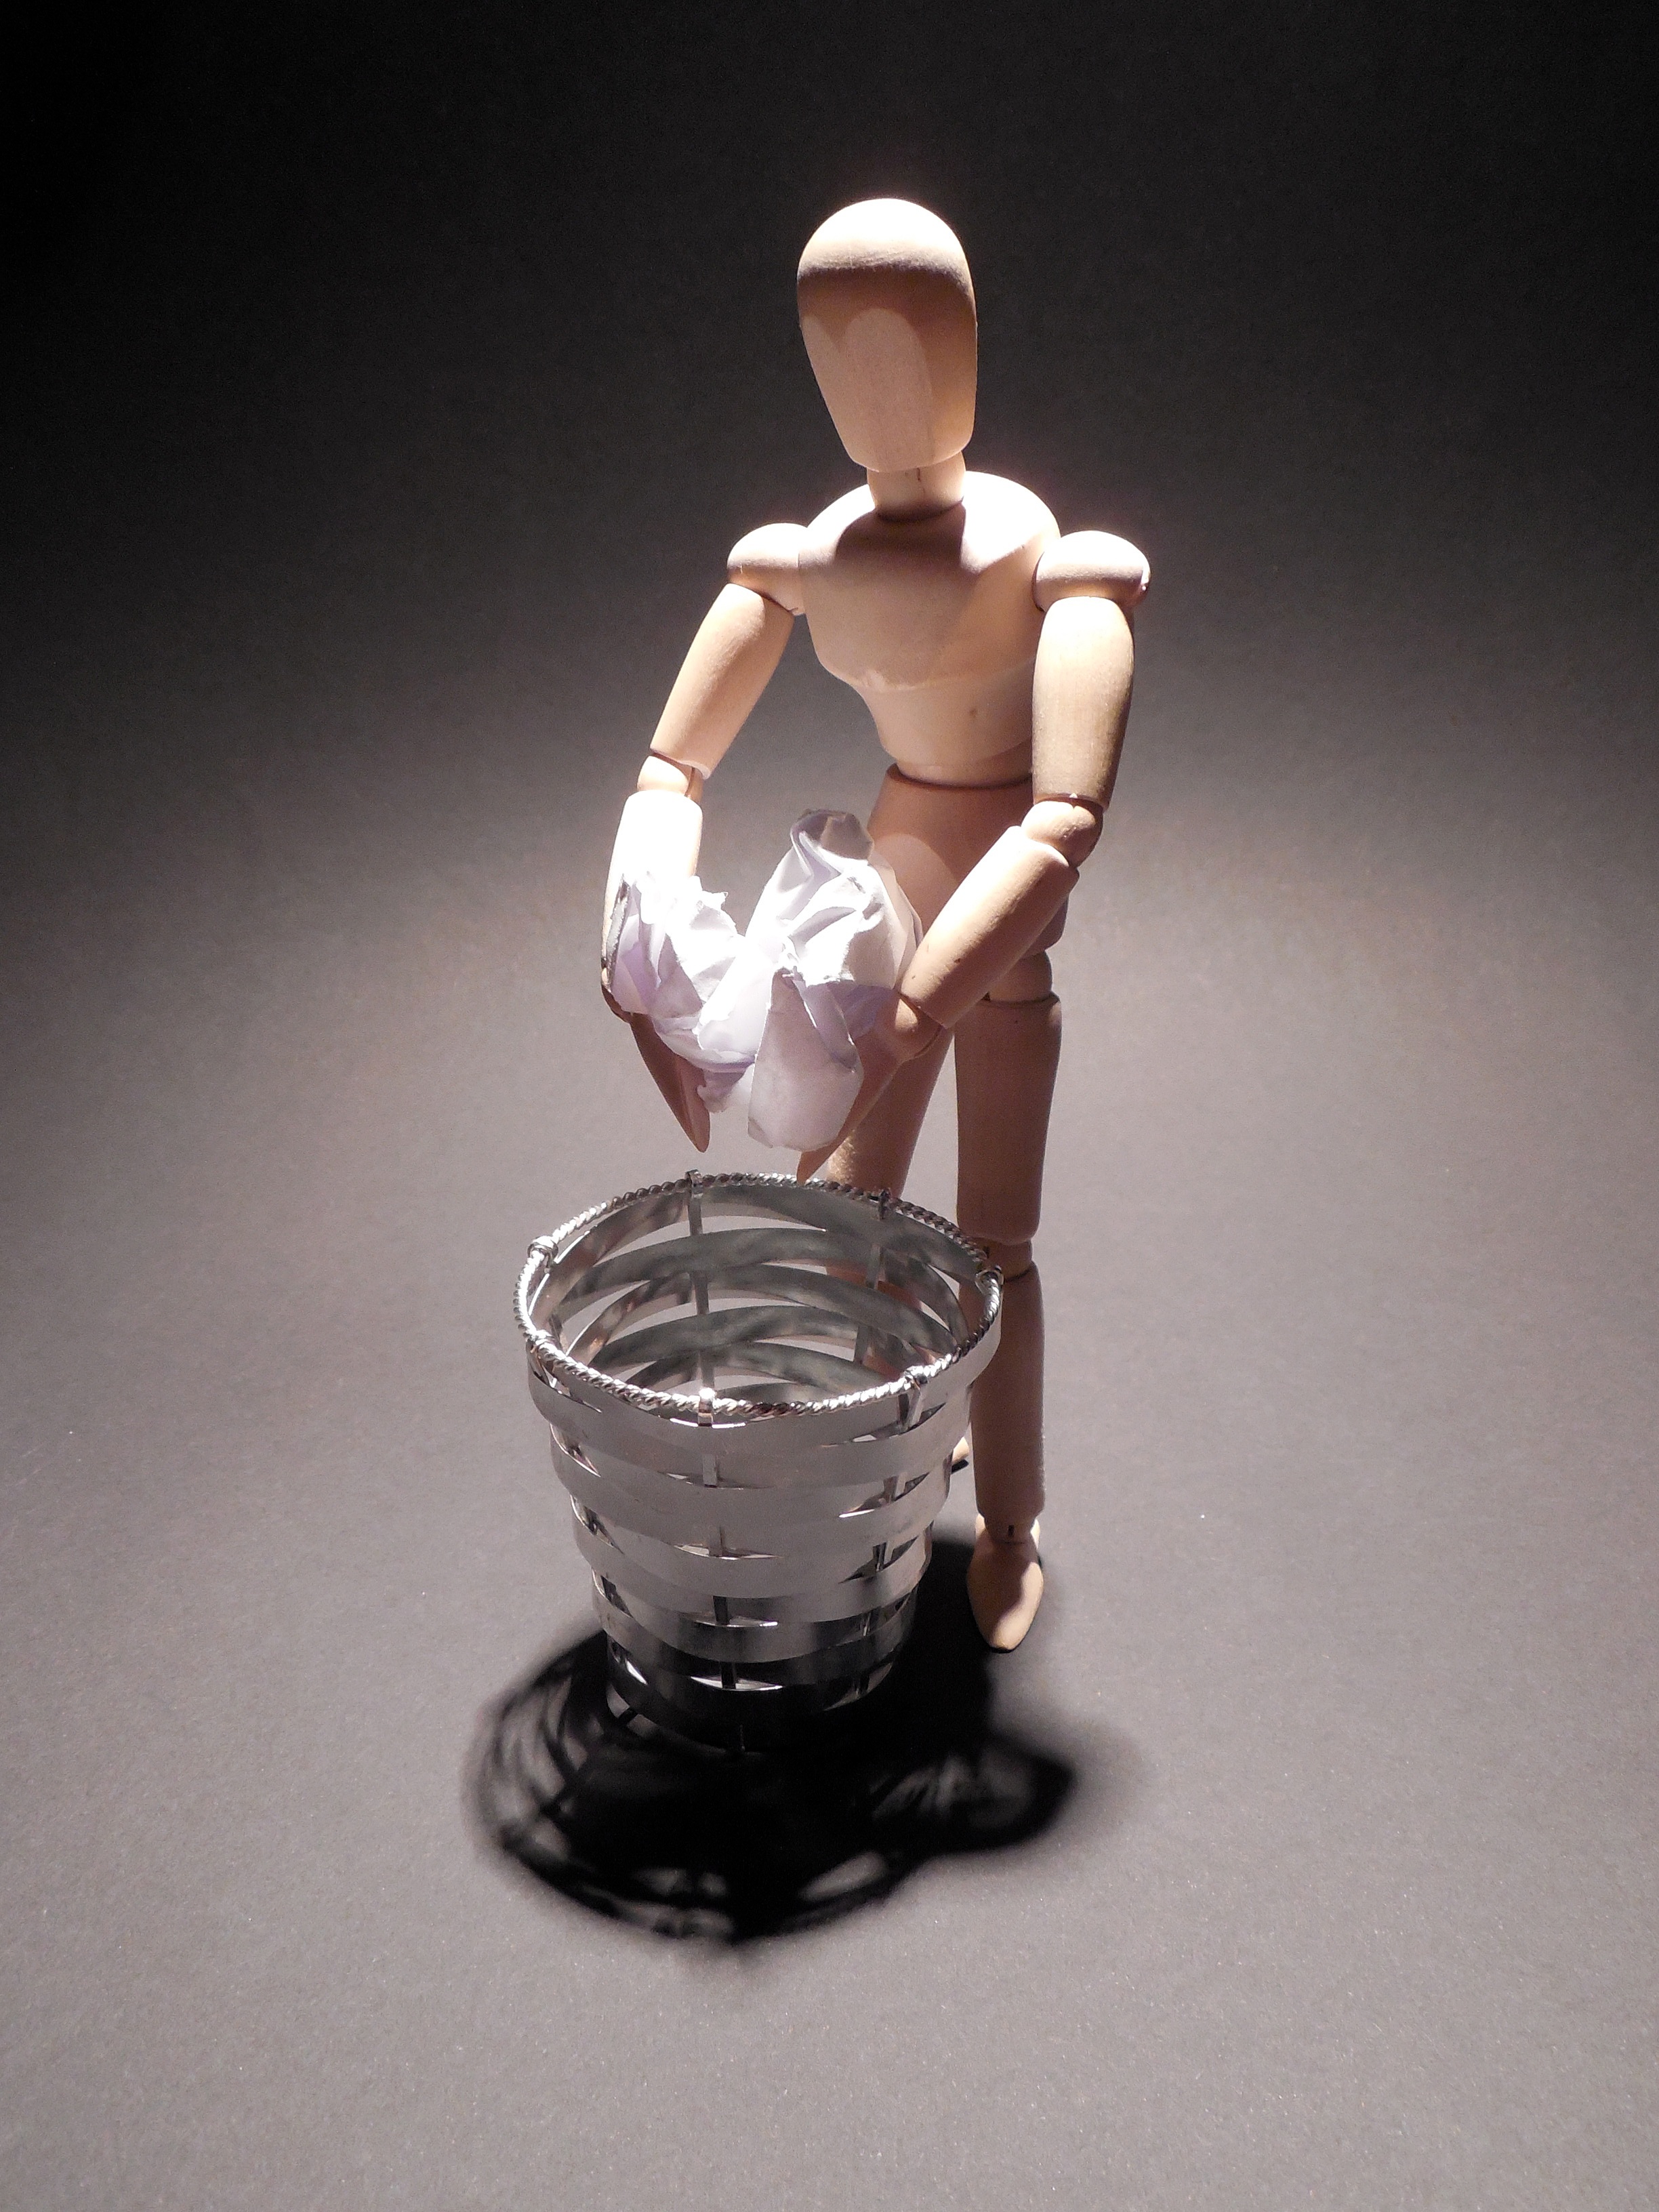
hand, glass, paper, toy, fig, doll, art, figurine, waste, garbage, recycling, delete, recycle bin, remove, throw away, wood doll, waste disposal, disposal